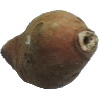
Label: potato_sweet